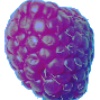
Label: Raspberry 1